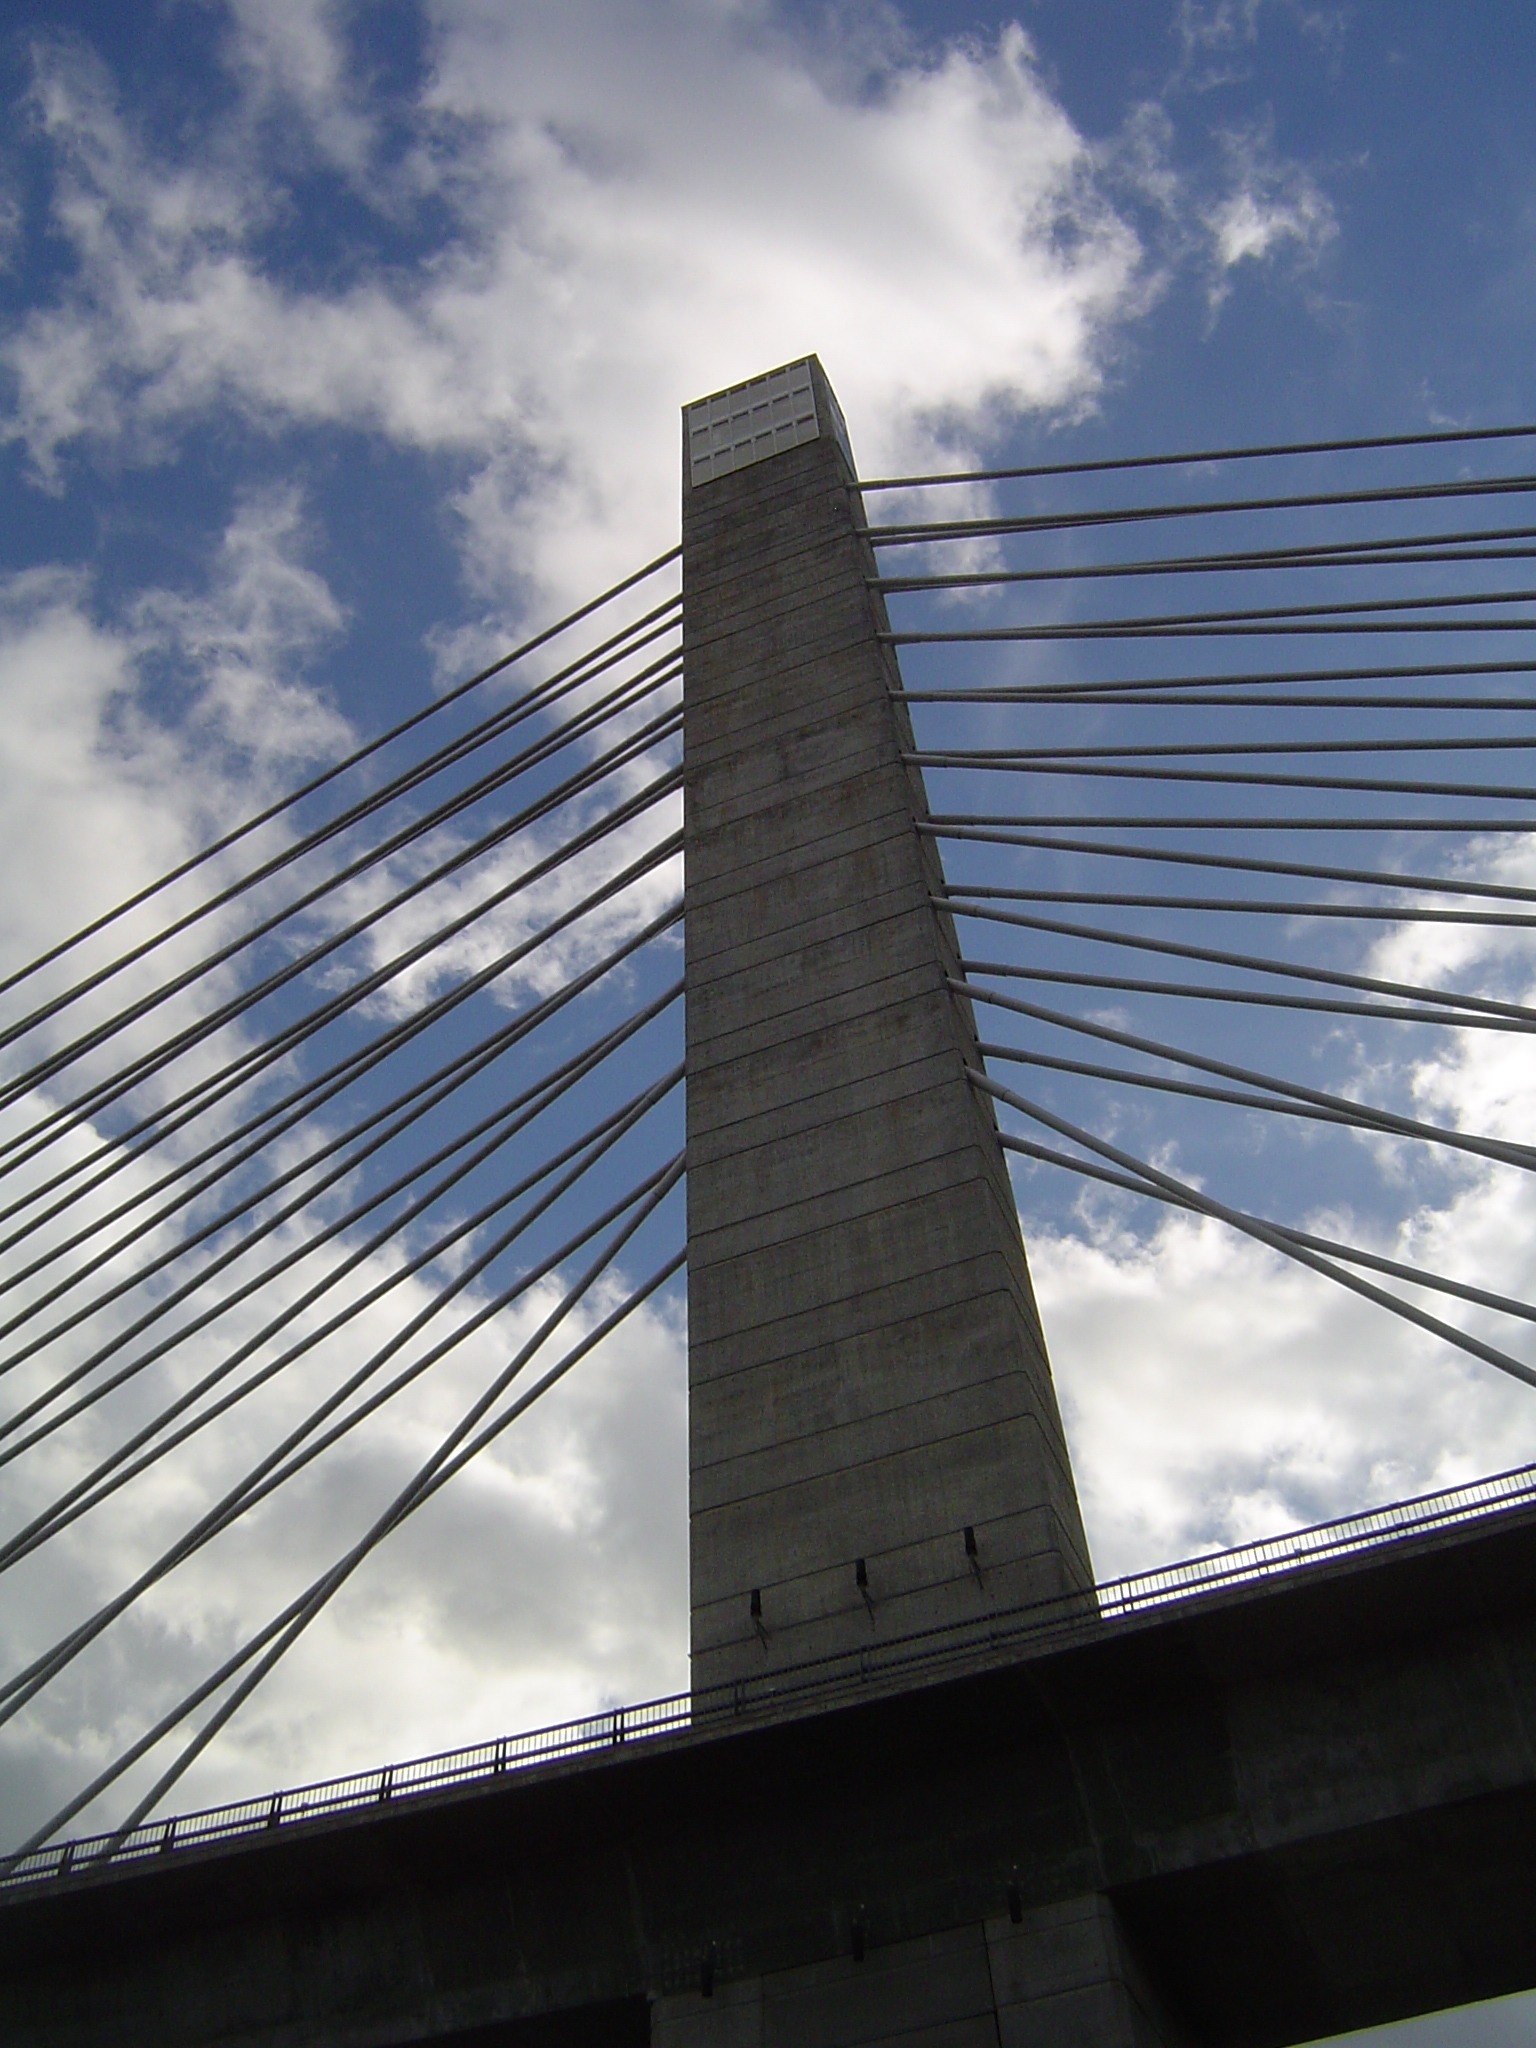
cloud, architecture, structure, sky, bridge, sunlight, perspective, skyscraper, transportation, construction, line, reflection, tower, landmark, facade, suspension, blue, tower block, clouds, shape, cable stayed bridge, urban area, stayed